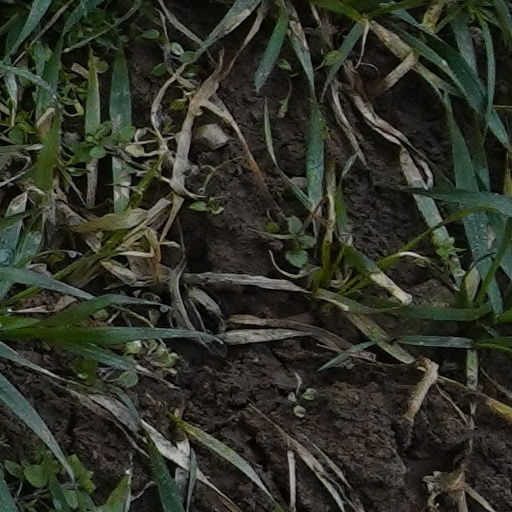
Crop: wheat